Rhodanthe anthemoides

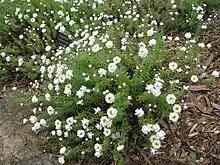
Habit

Rhodanthe anthemoides, commonly known as chamomile sunray, is a flowering plant in the family Asteraceae. It is a small, perennial shrub with greyish-green leaves, white papery flowers, yellow centre and is endemic to Australia.